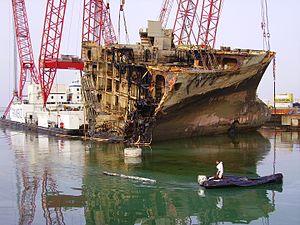
L'étrave du Rokia Delmas soulevée par la barge-grue Rambiz, au port de La Rochelle-Pallice le 28 octobre 2007. IMO Number: 9136199 MMSI Number: 205132000 Callsign: ORKA Length: 85 m Beam: 44 m
Le Rokia Delmas est un porte-conteneurs battant pavillon panaméen de 185 mètres de long.